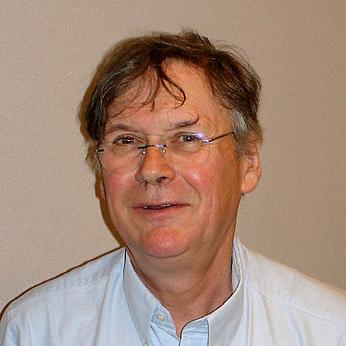
Age: 65